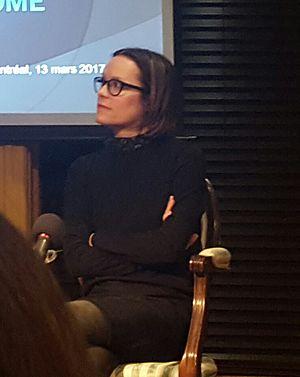
Ma photo de Martine Delvaux à Montréal, Québec, Canada au maison d'union des écrivains québécois.
Martine Delvaux, née en 1968, est une femme de lettres québécoise. Professeure de littérature à l'Université du Québec à Montréal, elle est essayiste et romancière.